Viennoiserie

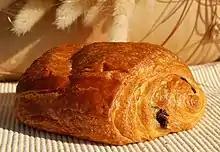
"Pain au chocolat", a type of "Viennoiserie"

Viennoiseries (English: "things in the style of Vienna") is the name given by professional chefs to describe yeast-leavened dough products that are at a meeting point between bread and pastry, which was described by the "Dictionnaire Petit Robert" as neither a pastry nor a bread. The dough is sweetened with sugar and enriched with either butter, eggs, milk or a combination of the three. There are two classes of "Viennoiserie"; non-laminated dough products include brioche, "pandoro", and "gibassier", while laminated dough products include croissant and Danish pastry. "Viennoiseries" are typically eaten at breakfast or as snacks.